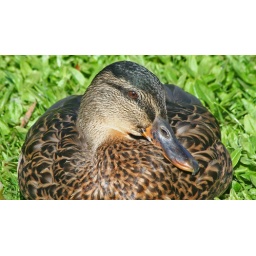
A resting duck in the sun at Duddingston Loch, Edinburgh demonstrating how brown can be beautiful !